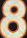
Number: 8